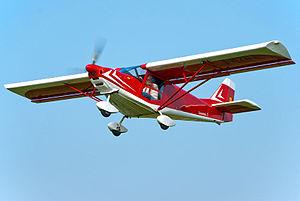
Le Savannah est un ULM multi-axes monomoteur à ailes hautes deux places côte à côté produit en Italie par ICP. Il s'est vendu en grandes séries, particulièrement en Europe. Il est vendu soit en kit, soit prêt à voler.